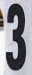
Number: 3